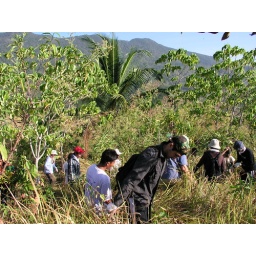
ANR assisted-natural-regeneration.  Looking for the forest hiding in the grass